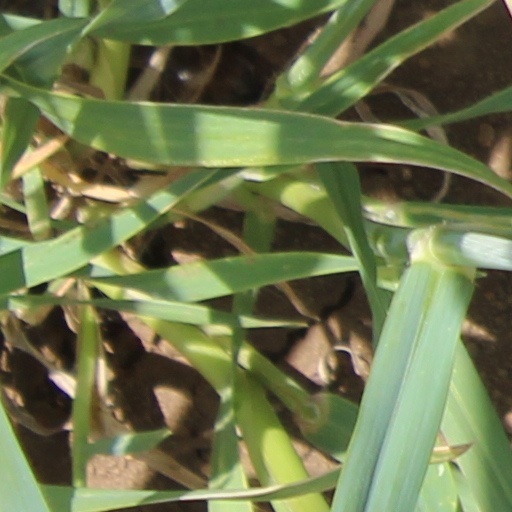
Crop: wheat